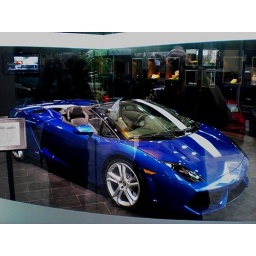
pic taken trough the window , blue gallardo spider at the lambo dealer in shanghai , on yan an lu ...